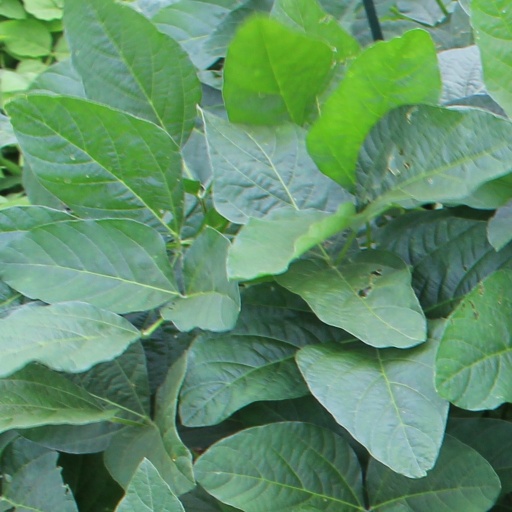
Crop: soybean